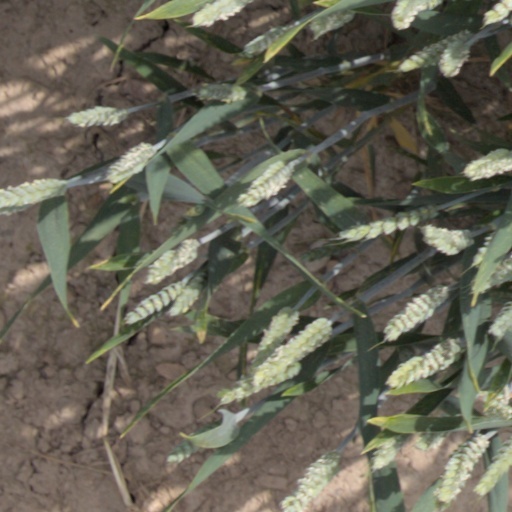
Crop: wheat